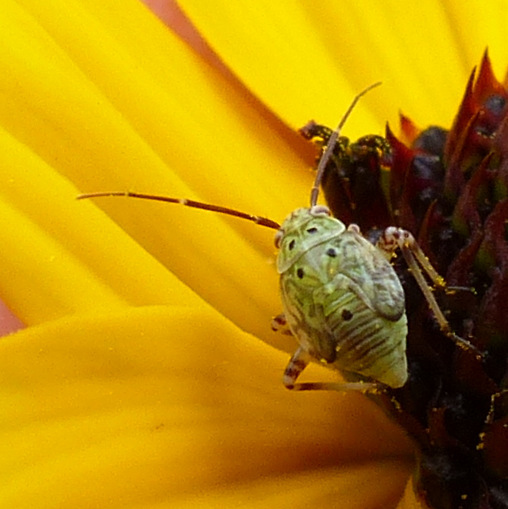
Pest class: lygus_bug